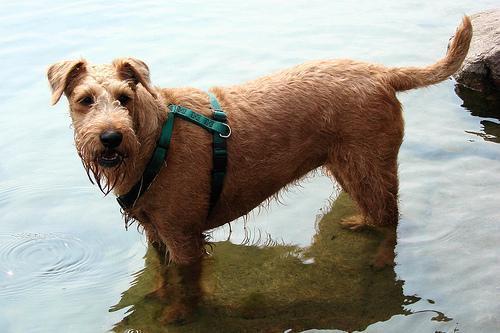
Irish_terrier